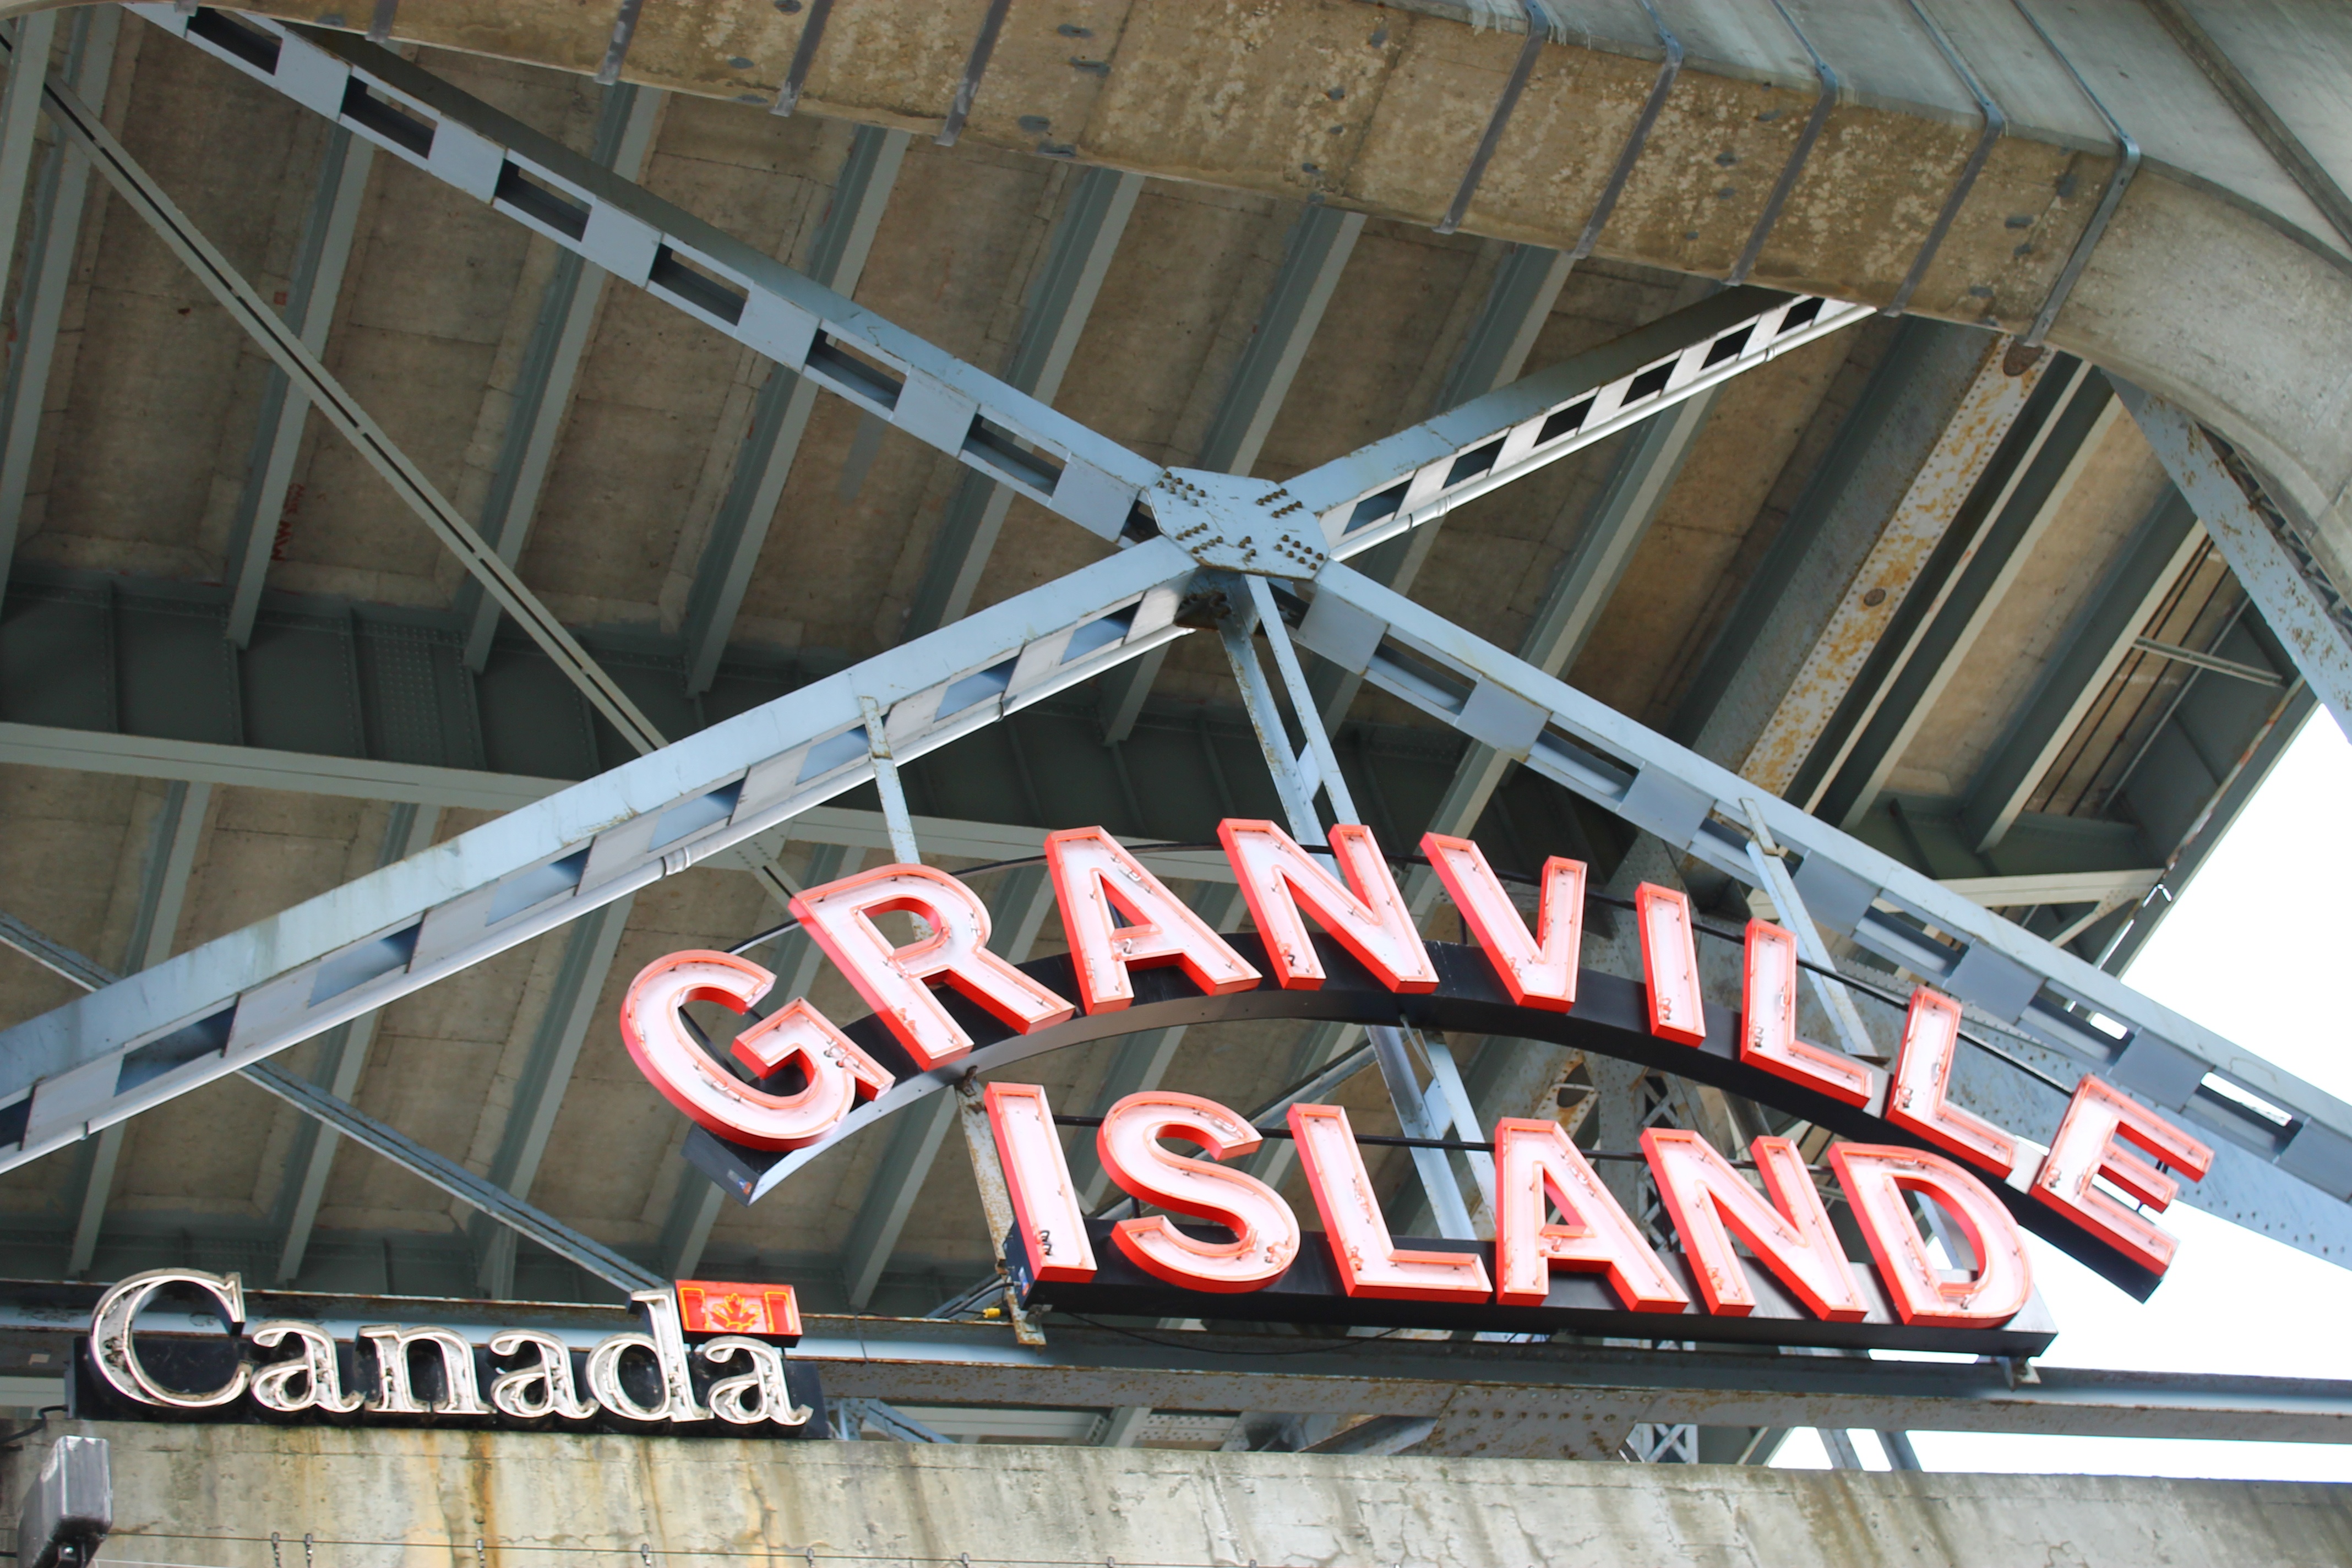
structure, advertising, vehicle, signage, sport venue